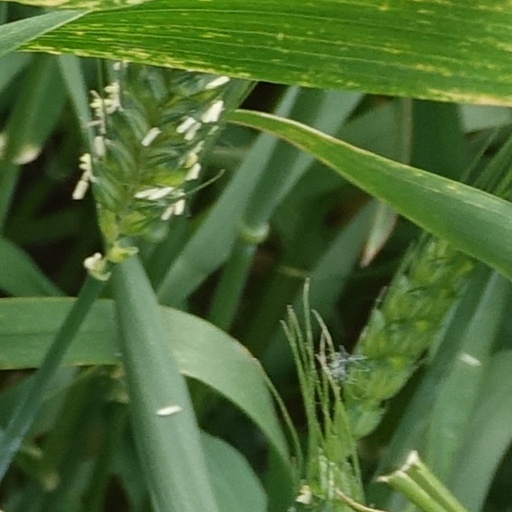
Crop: wheat